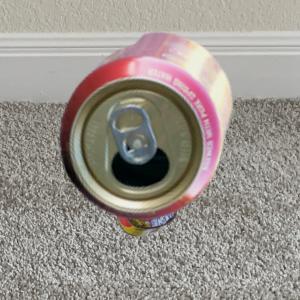
Label: cans